Old San Antonio Road

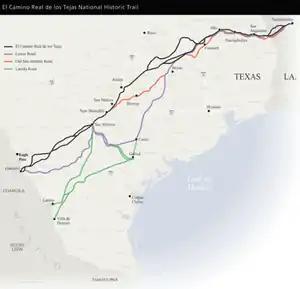

The Old San Antonio Road was a historic roadway located in the U.S. states of Texas and Louisiana. Parts of it were based on traditional Native American trails. Its Texas terminus was about southeast of Eagle Pass at the Rio Grande in Maverick County, and its northern terminus was at Natchitoches, Louisiana. The road continued from Texas through Monclova to Mexico City.